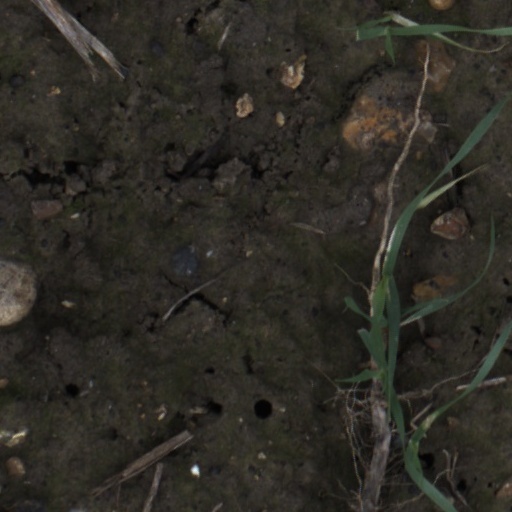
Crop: wheat